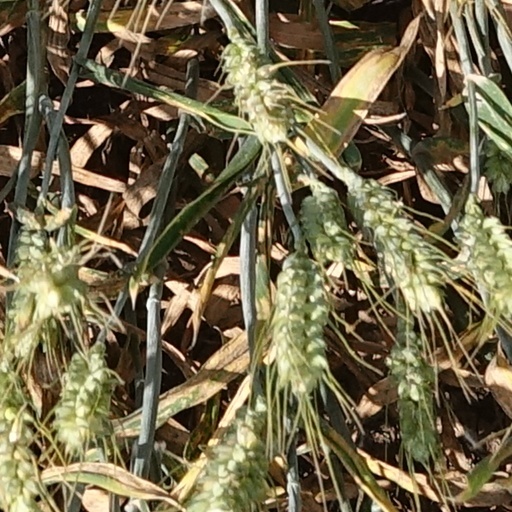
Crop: wheat